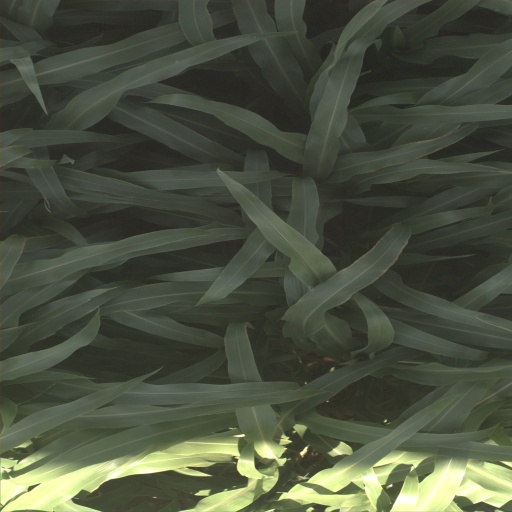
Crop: sorghum